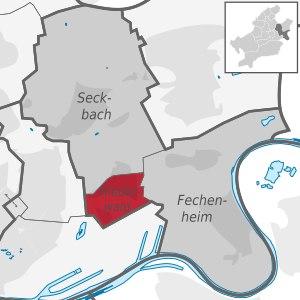
Francfort-Riederwald est un quartier de Francfort-sur-le-Main.